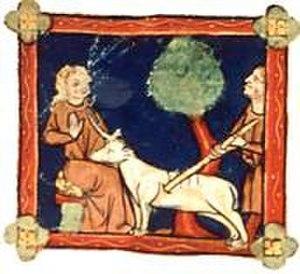
La Chasse à la licorne, miniature d’un manuscrit artésien du Bestiaire de Pierre de Beauvais, XIIIe siècle.
Pierre de Beauvais ou Pierre le Picard est un auteur français du XIIIᵉ siècle, connu pour ses traductions, notamment son bestiaire rédigé en dialecte picard.
La licorne, parfois nommée unicorne, est une créature légendaire à corne unique. Son origine, controversée, résulte de multiples influences, en particulier de descriptions d'animaux tels que le rhinocéros et l'antilope, issues de récits d'explorateurs. Les premières représentations attestées d'animaux unicornes remontent à la civilisation de l'Indus. Le récit sanskrit d'Ekashringa et les routes commerciales pourraient avoir joué un rôle dans leur diffusion vers le Proche-Orient.